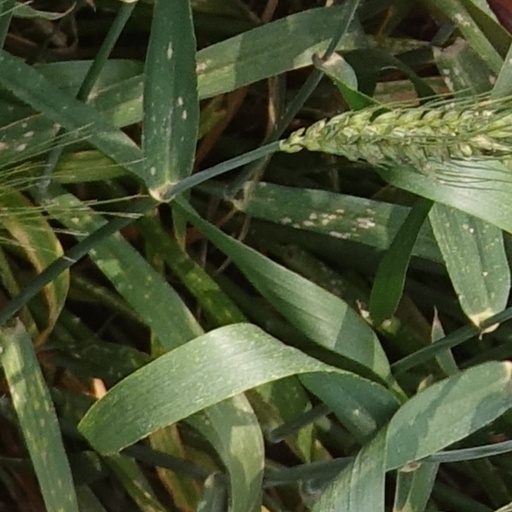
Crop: wheat